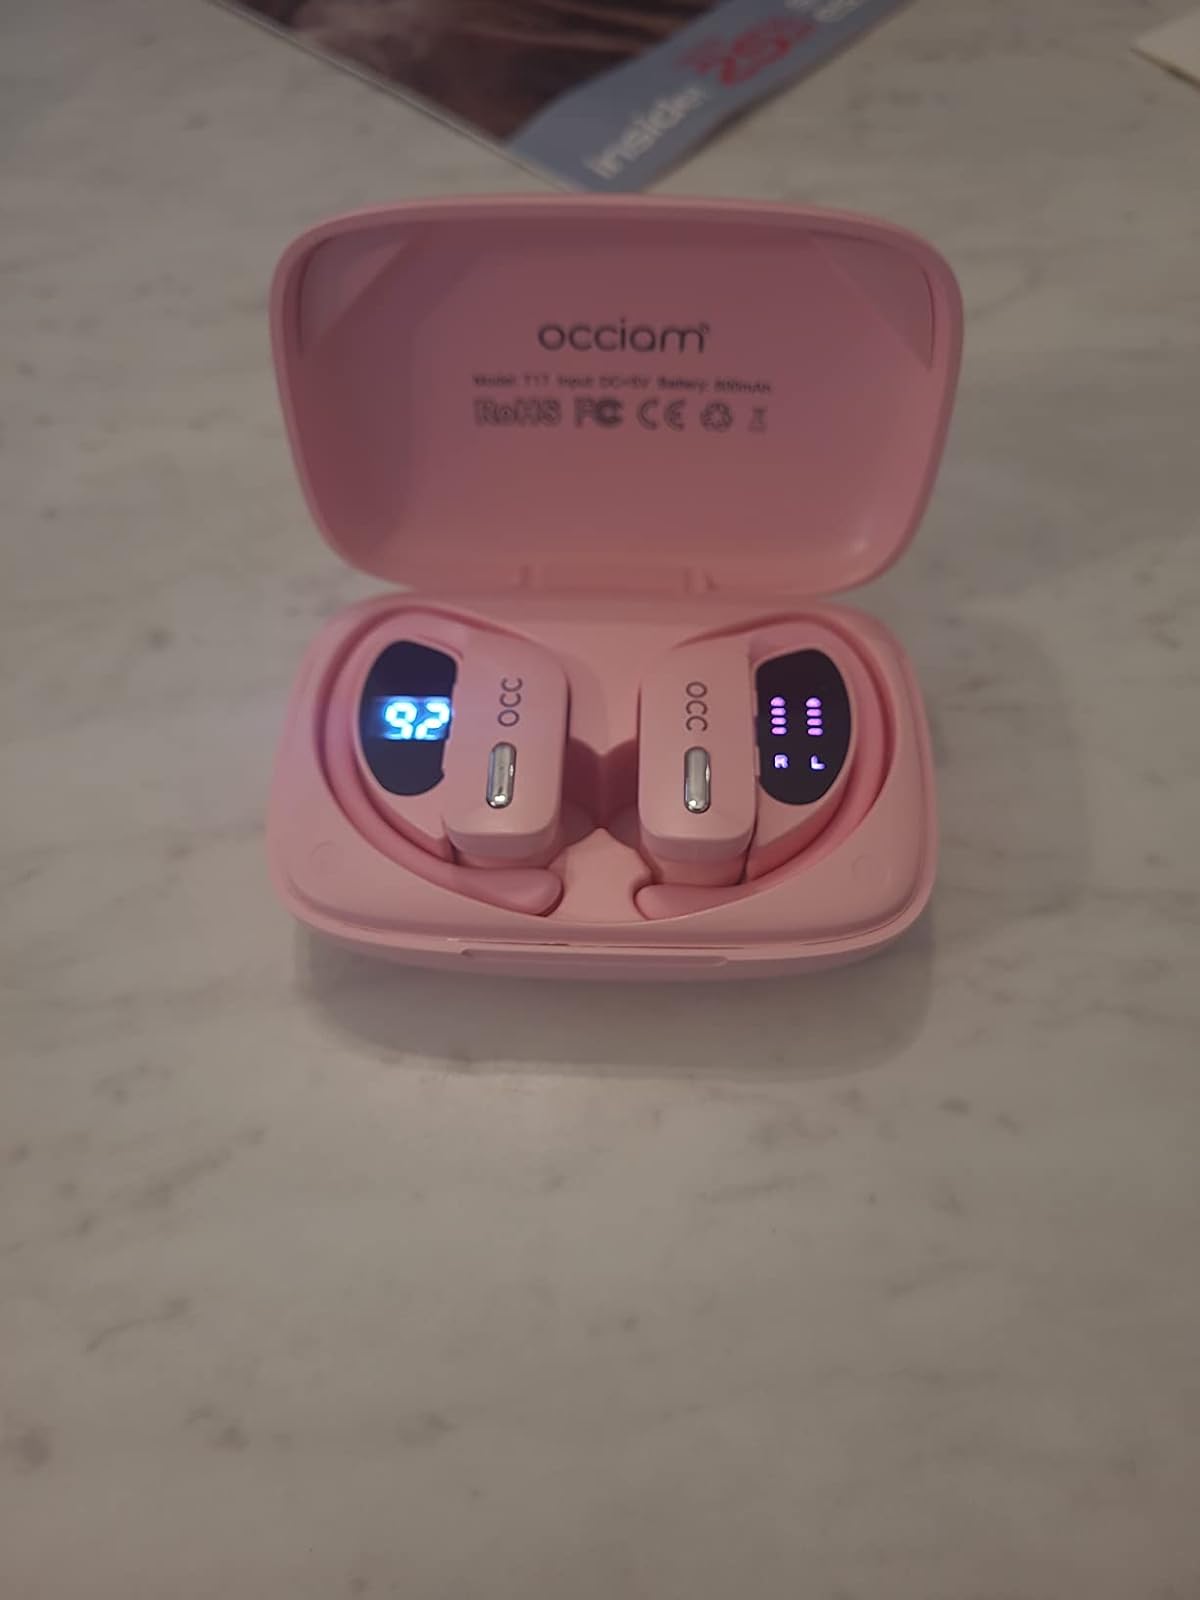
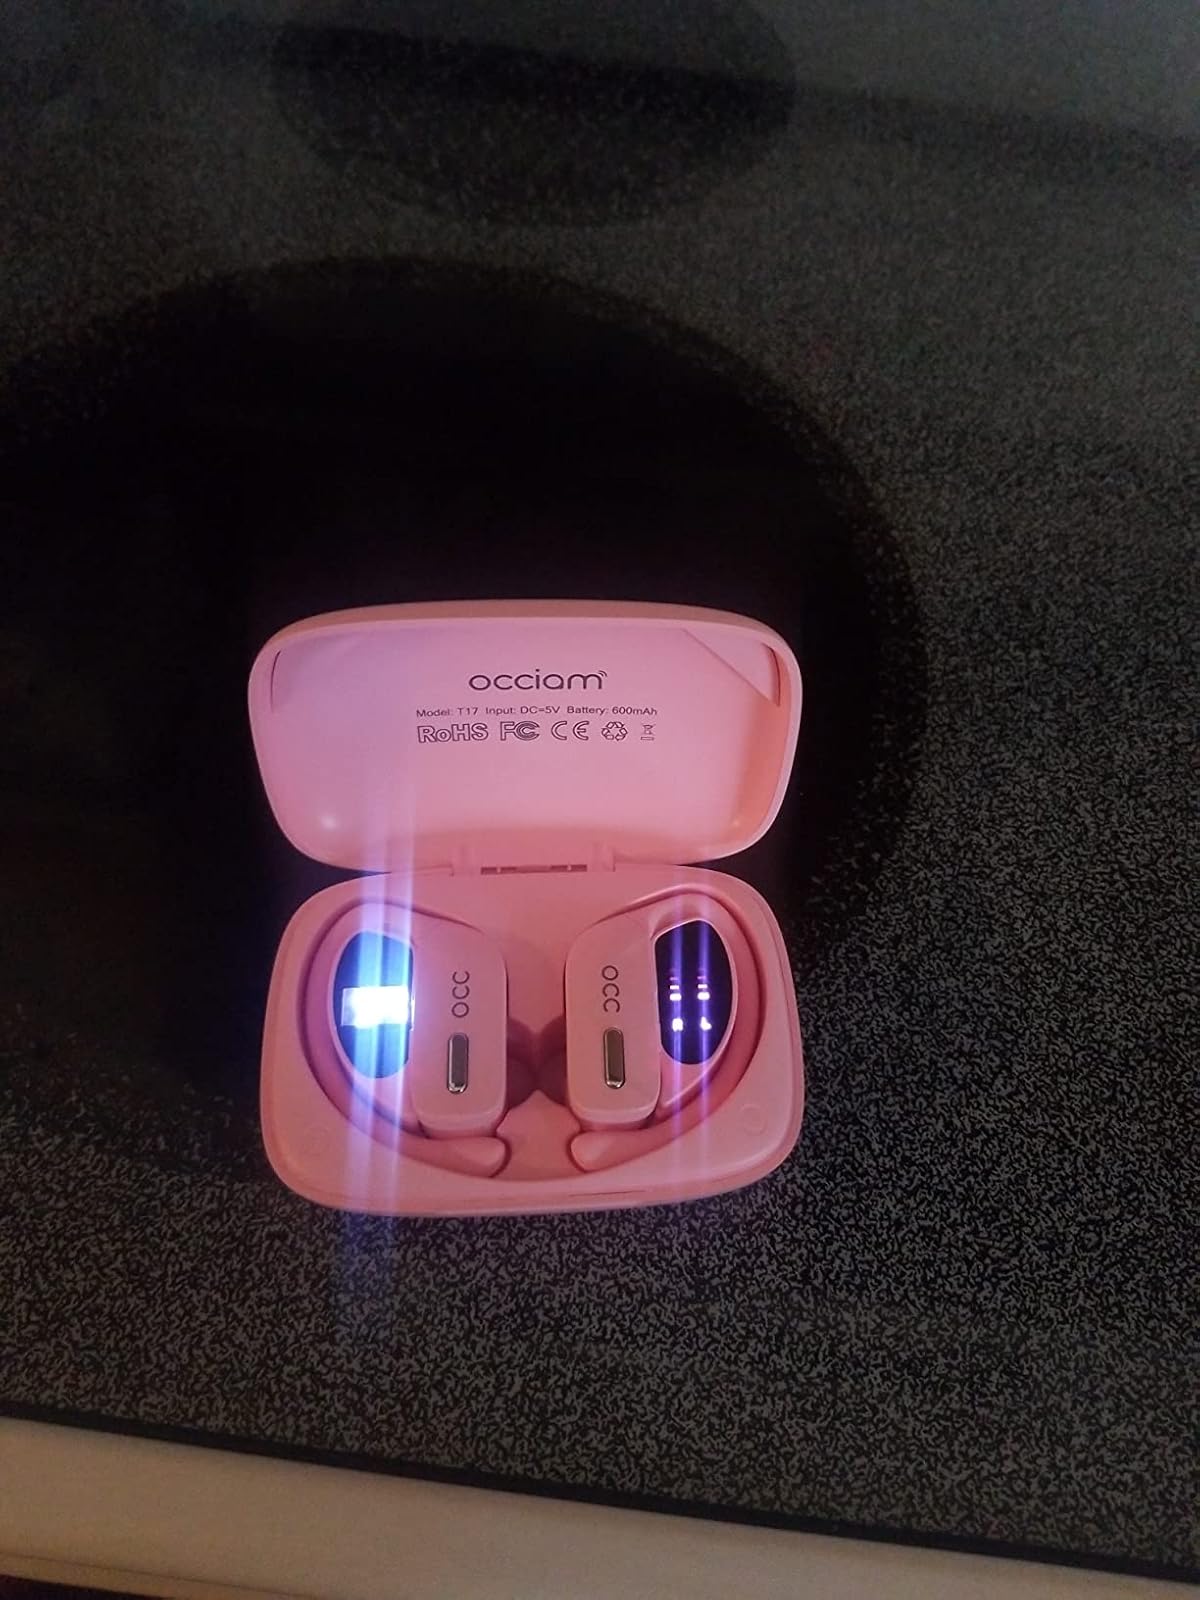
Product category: earbuds
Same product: yes